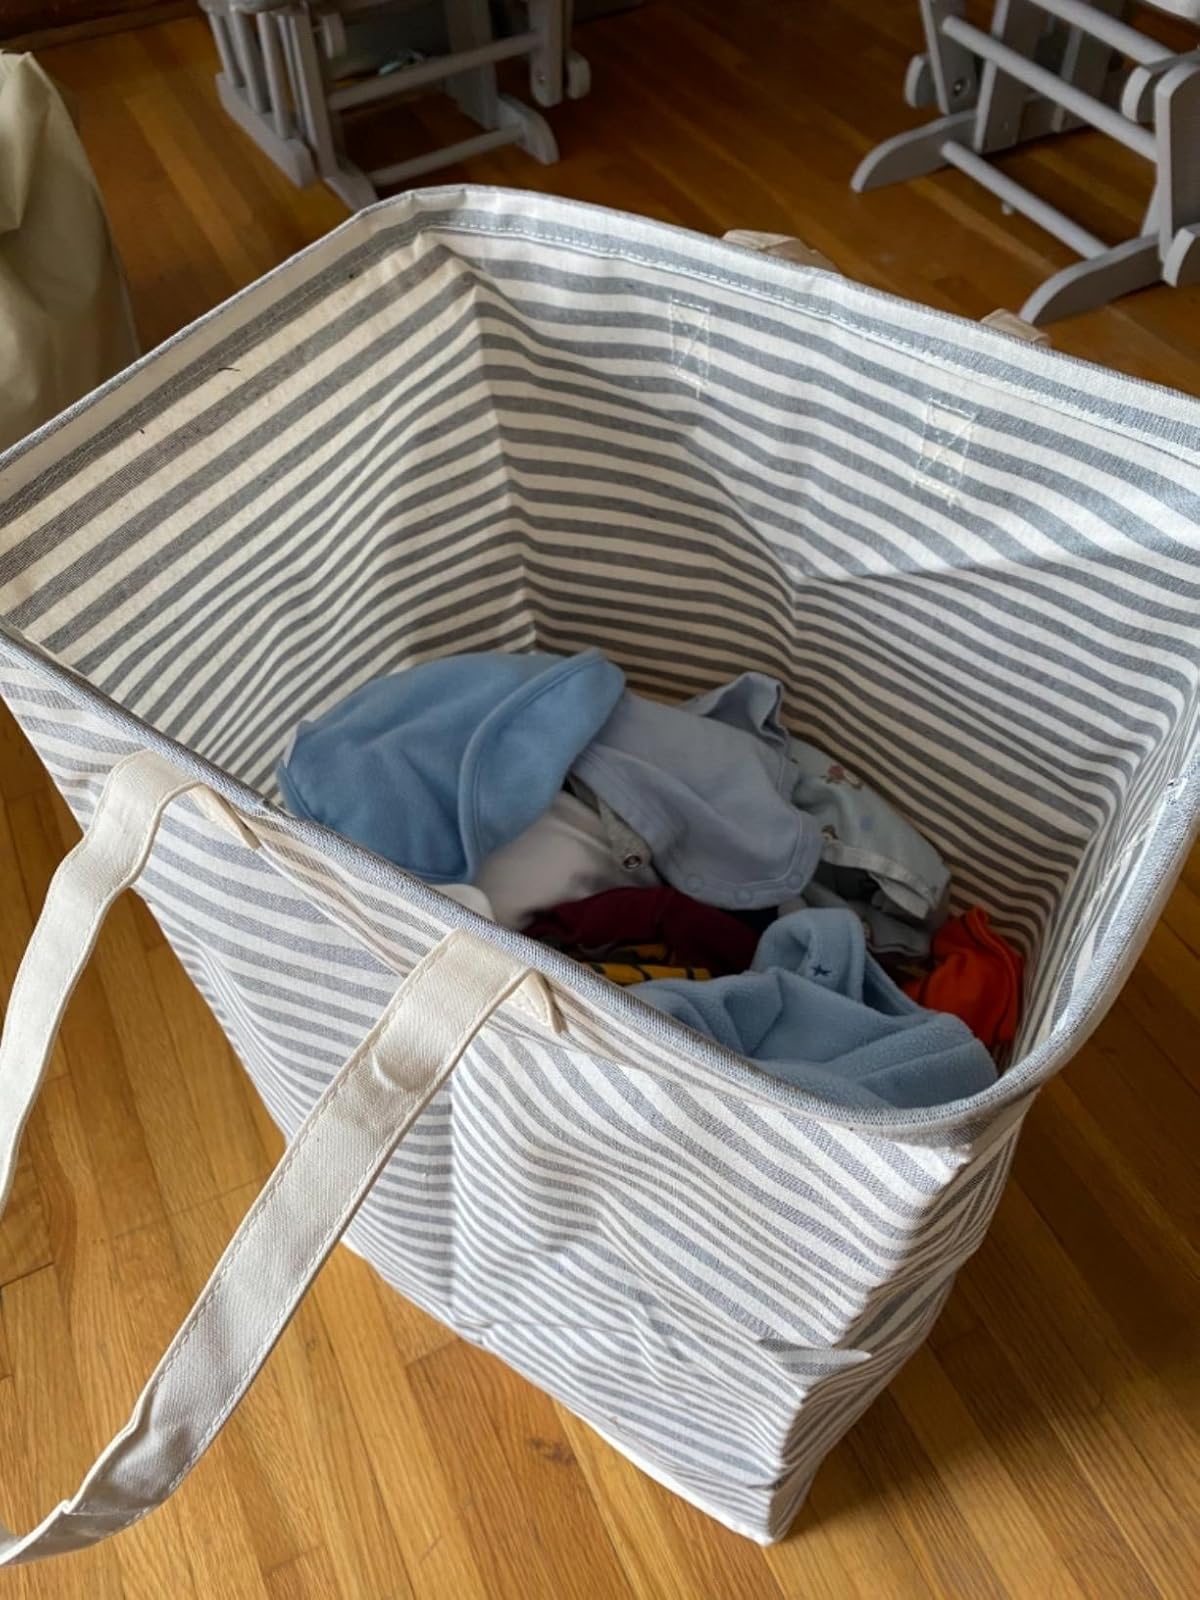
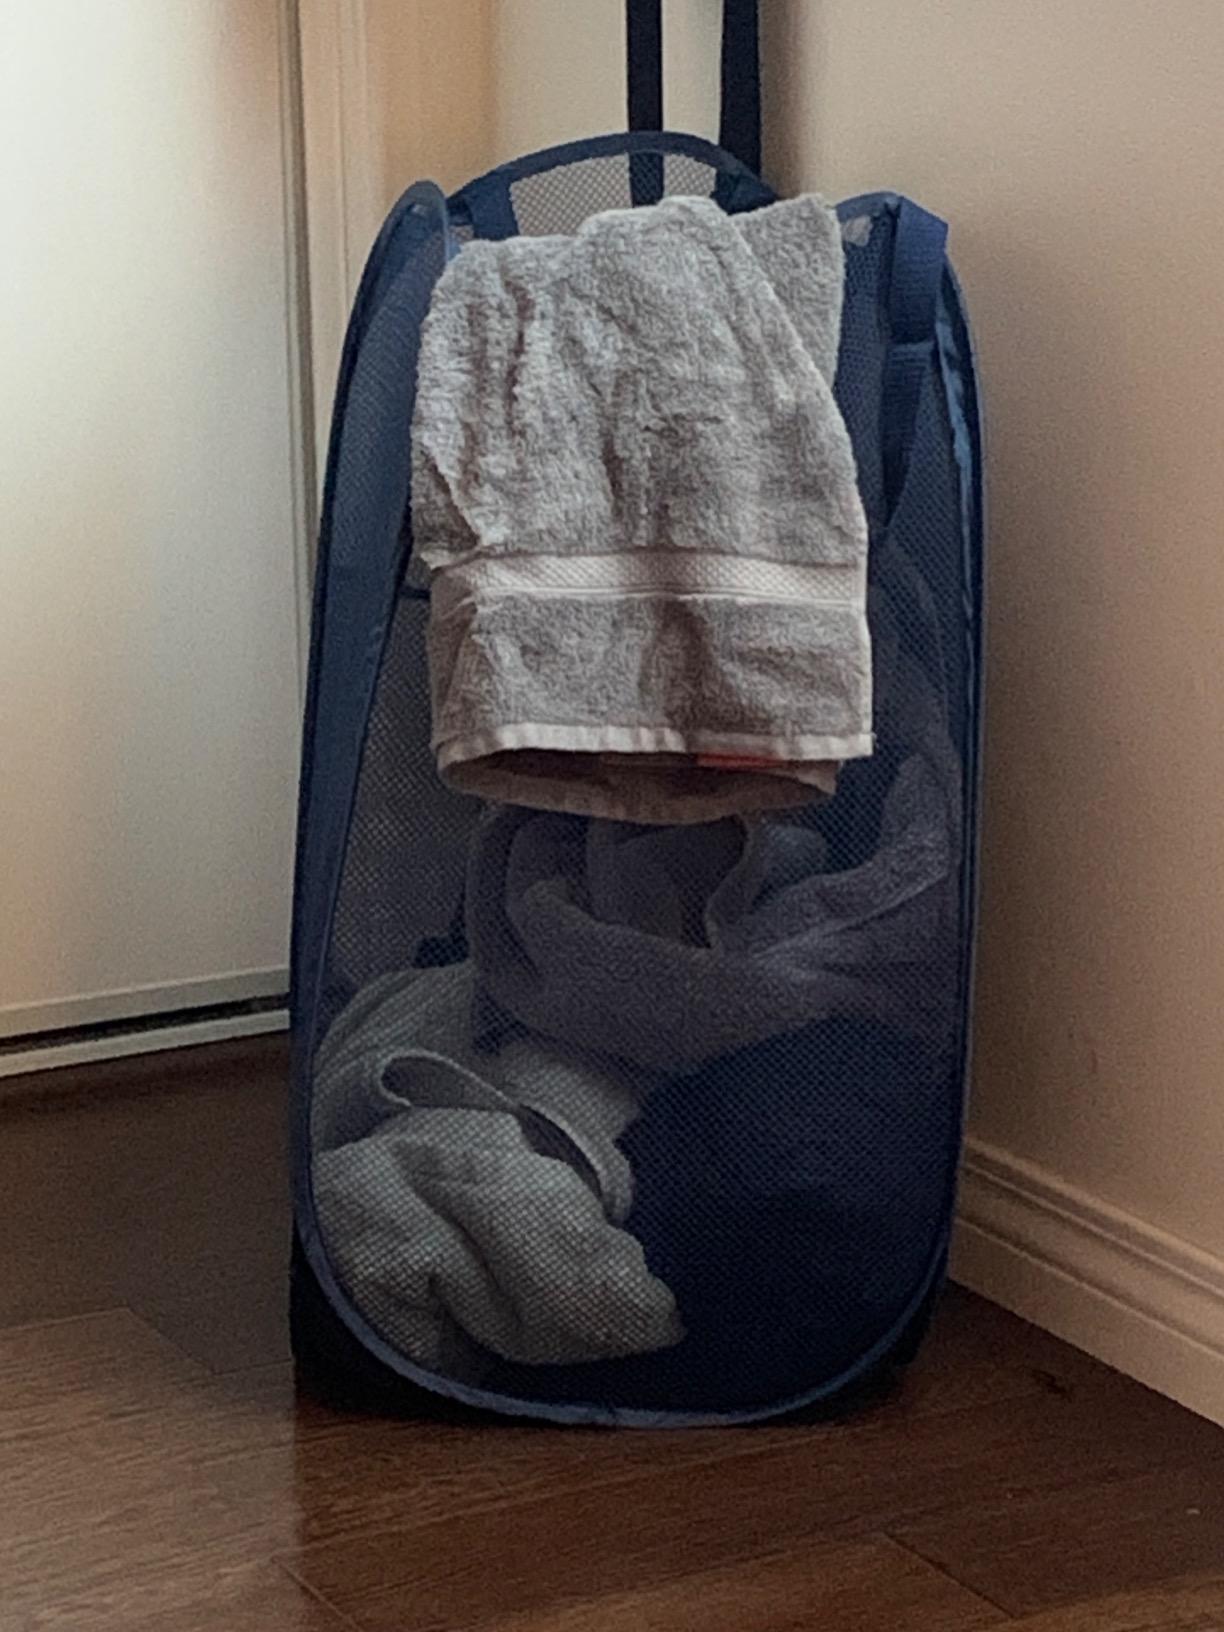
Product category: items_hamper
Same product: no